Benoît Faure

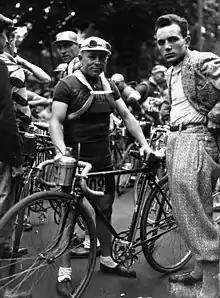
Benoît Faure in the 1932 Tour de France

Benoît Faure (11 January 1899, in Saint-Marcellin – 16 June 1980, in Montbrison) was a French professional road bicycle racer. Benoît Faure was a brother of cyclists Eugène Faure and Francis Faure.